2020 Middle East storms

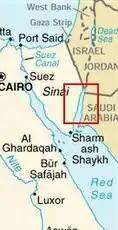
Gulf of Aqaba

The 2020 Middle East storms occurred on 12 March 2020 when the Gulf of Aqaba-Eilat was struck by an intense storm system, in the form of a cyclone, that brought heavy rain, thunderstorms, floods and sandstorms to 9 countries in the eastern Mediterranean. The countries that were affected by the storm include Egypt, Jordan, Israel, Syria, Lebanon, Turkey, Saudi Arabia, Sudan, Iran and Iraq.